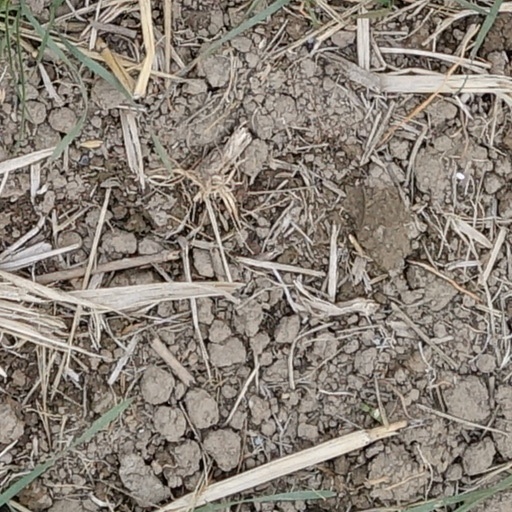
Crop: wheat